EroFame

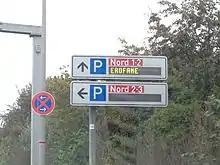
eroFame road sign

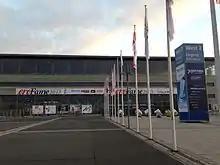
eroFame entrance at Hannover fair ground

eroFame took place for the first time at the Metropolishalle of Filmpark Babelsberg in Potsdam near Berlin, in October 2010. Due to the increasing number of exhibitors and the growing interest among trade members, the b2b trade convention moved to the current location in the Lower-Saxon capital of Hannover the following year. Since 2011, eroFame has been taking place on the Expo fairgrounds in Hanover, the world's largest fairground.